BotCon

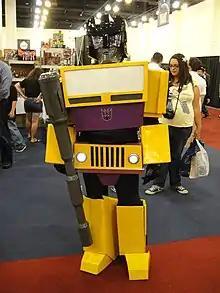
Cosplay of the Combaticon Swindle at BotCon 2011.

The first BotCon was held in Fort Wayne, Indiana, United States in 1994. Organized by brothers Jon and Karl Hartman, the convention had 180 attendees. BotCon was organized in 1995 by Raksha, a prominent figure in the fan community, and in 1996 by Men In Black Productions, headed up by Dennis Barger. In 1997, the Hartmans brought Glen Hallit, a fellow fan, into the fold, forming 3H Enterprises (based on the first letter of the organizers' last names).